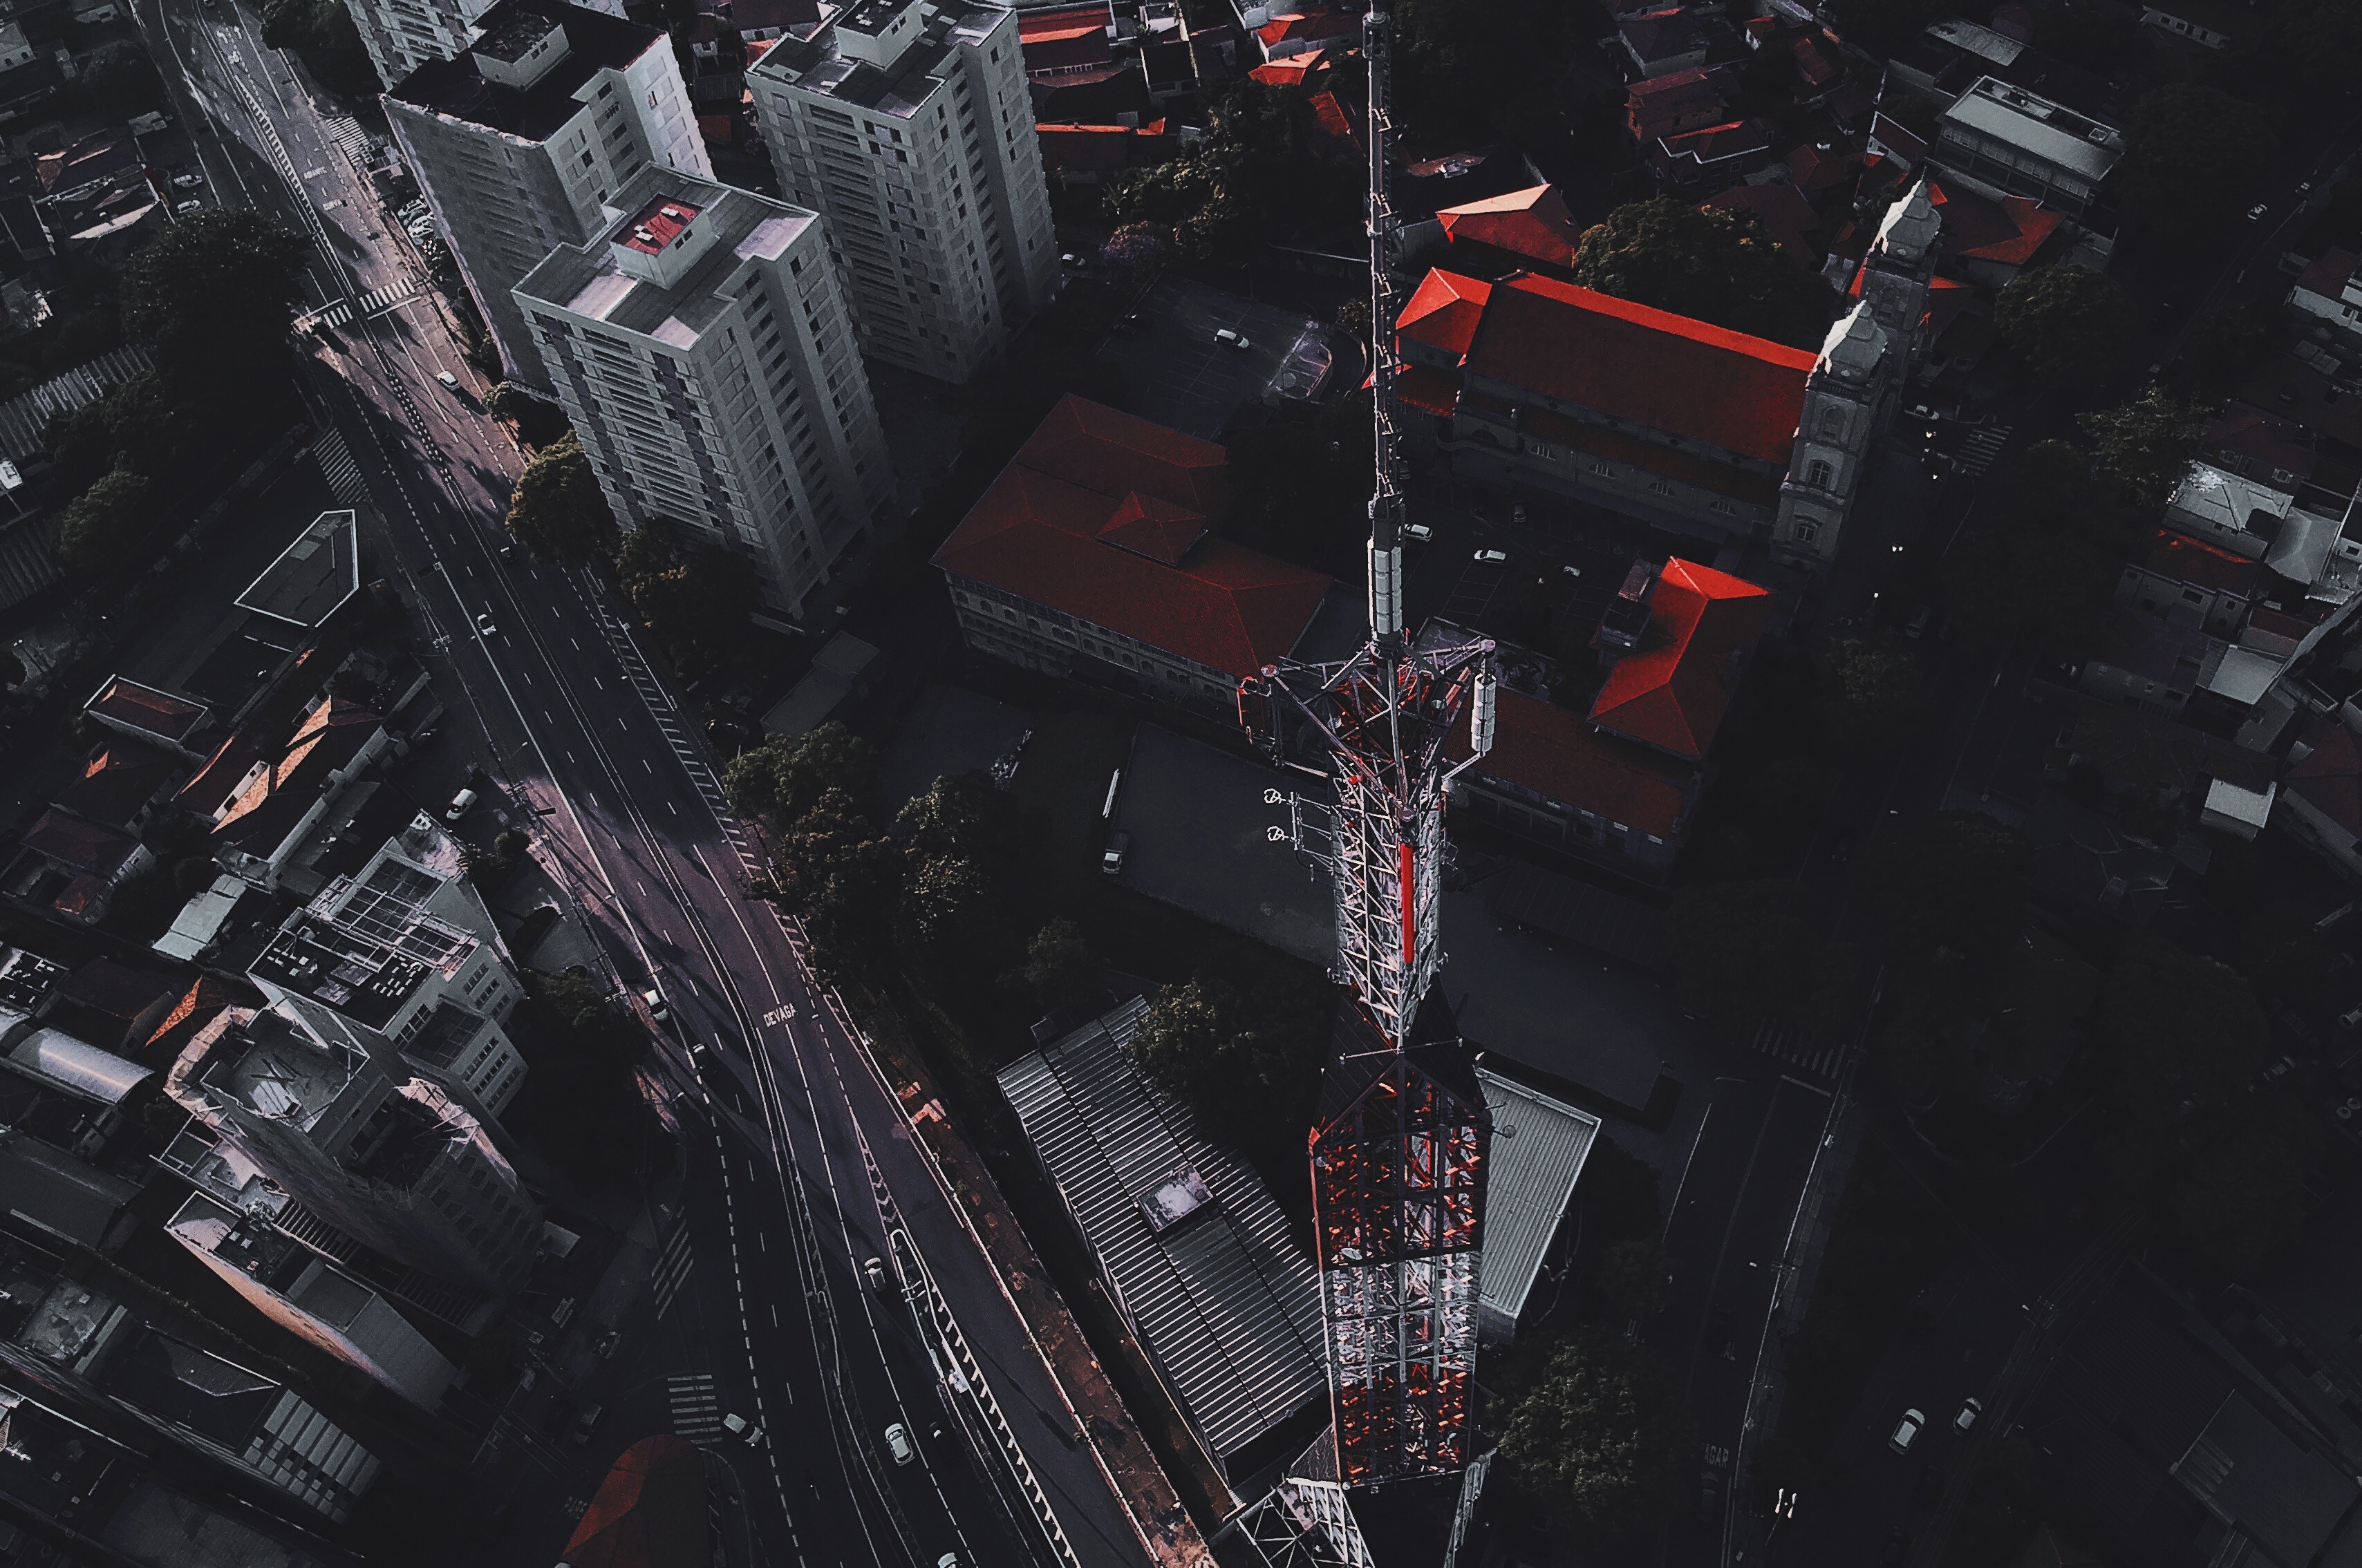
city, night, metropolis, space, skyscraper, fictional character, games